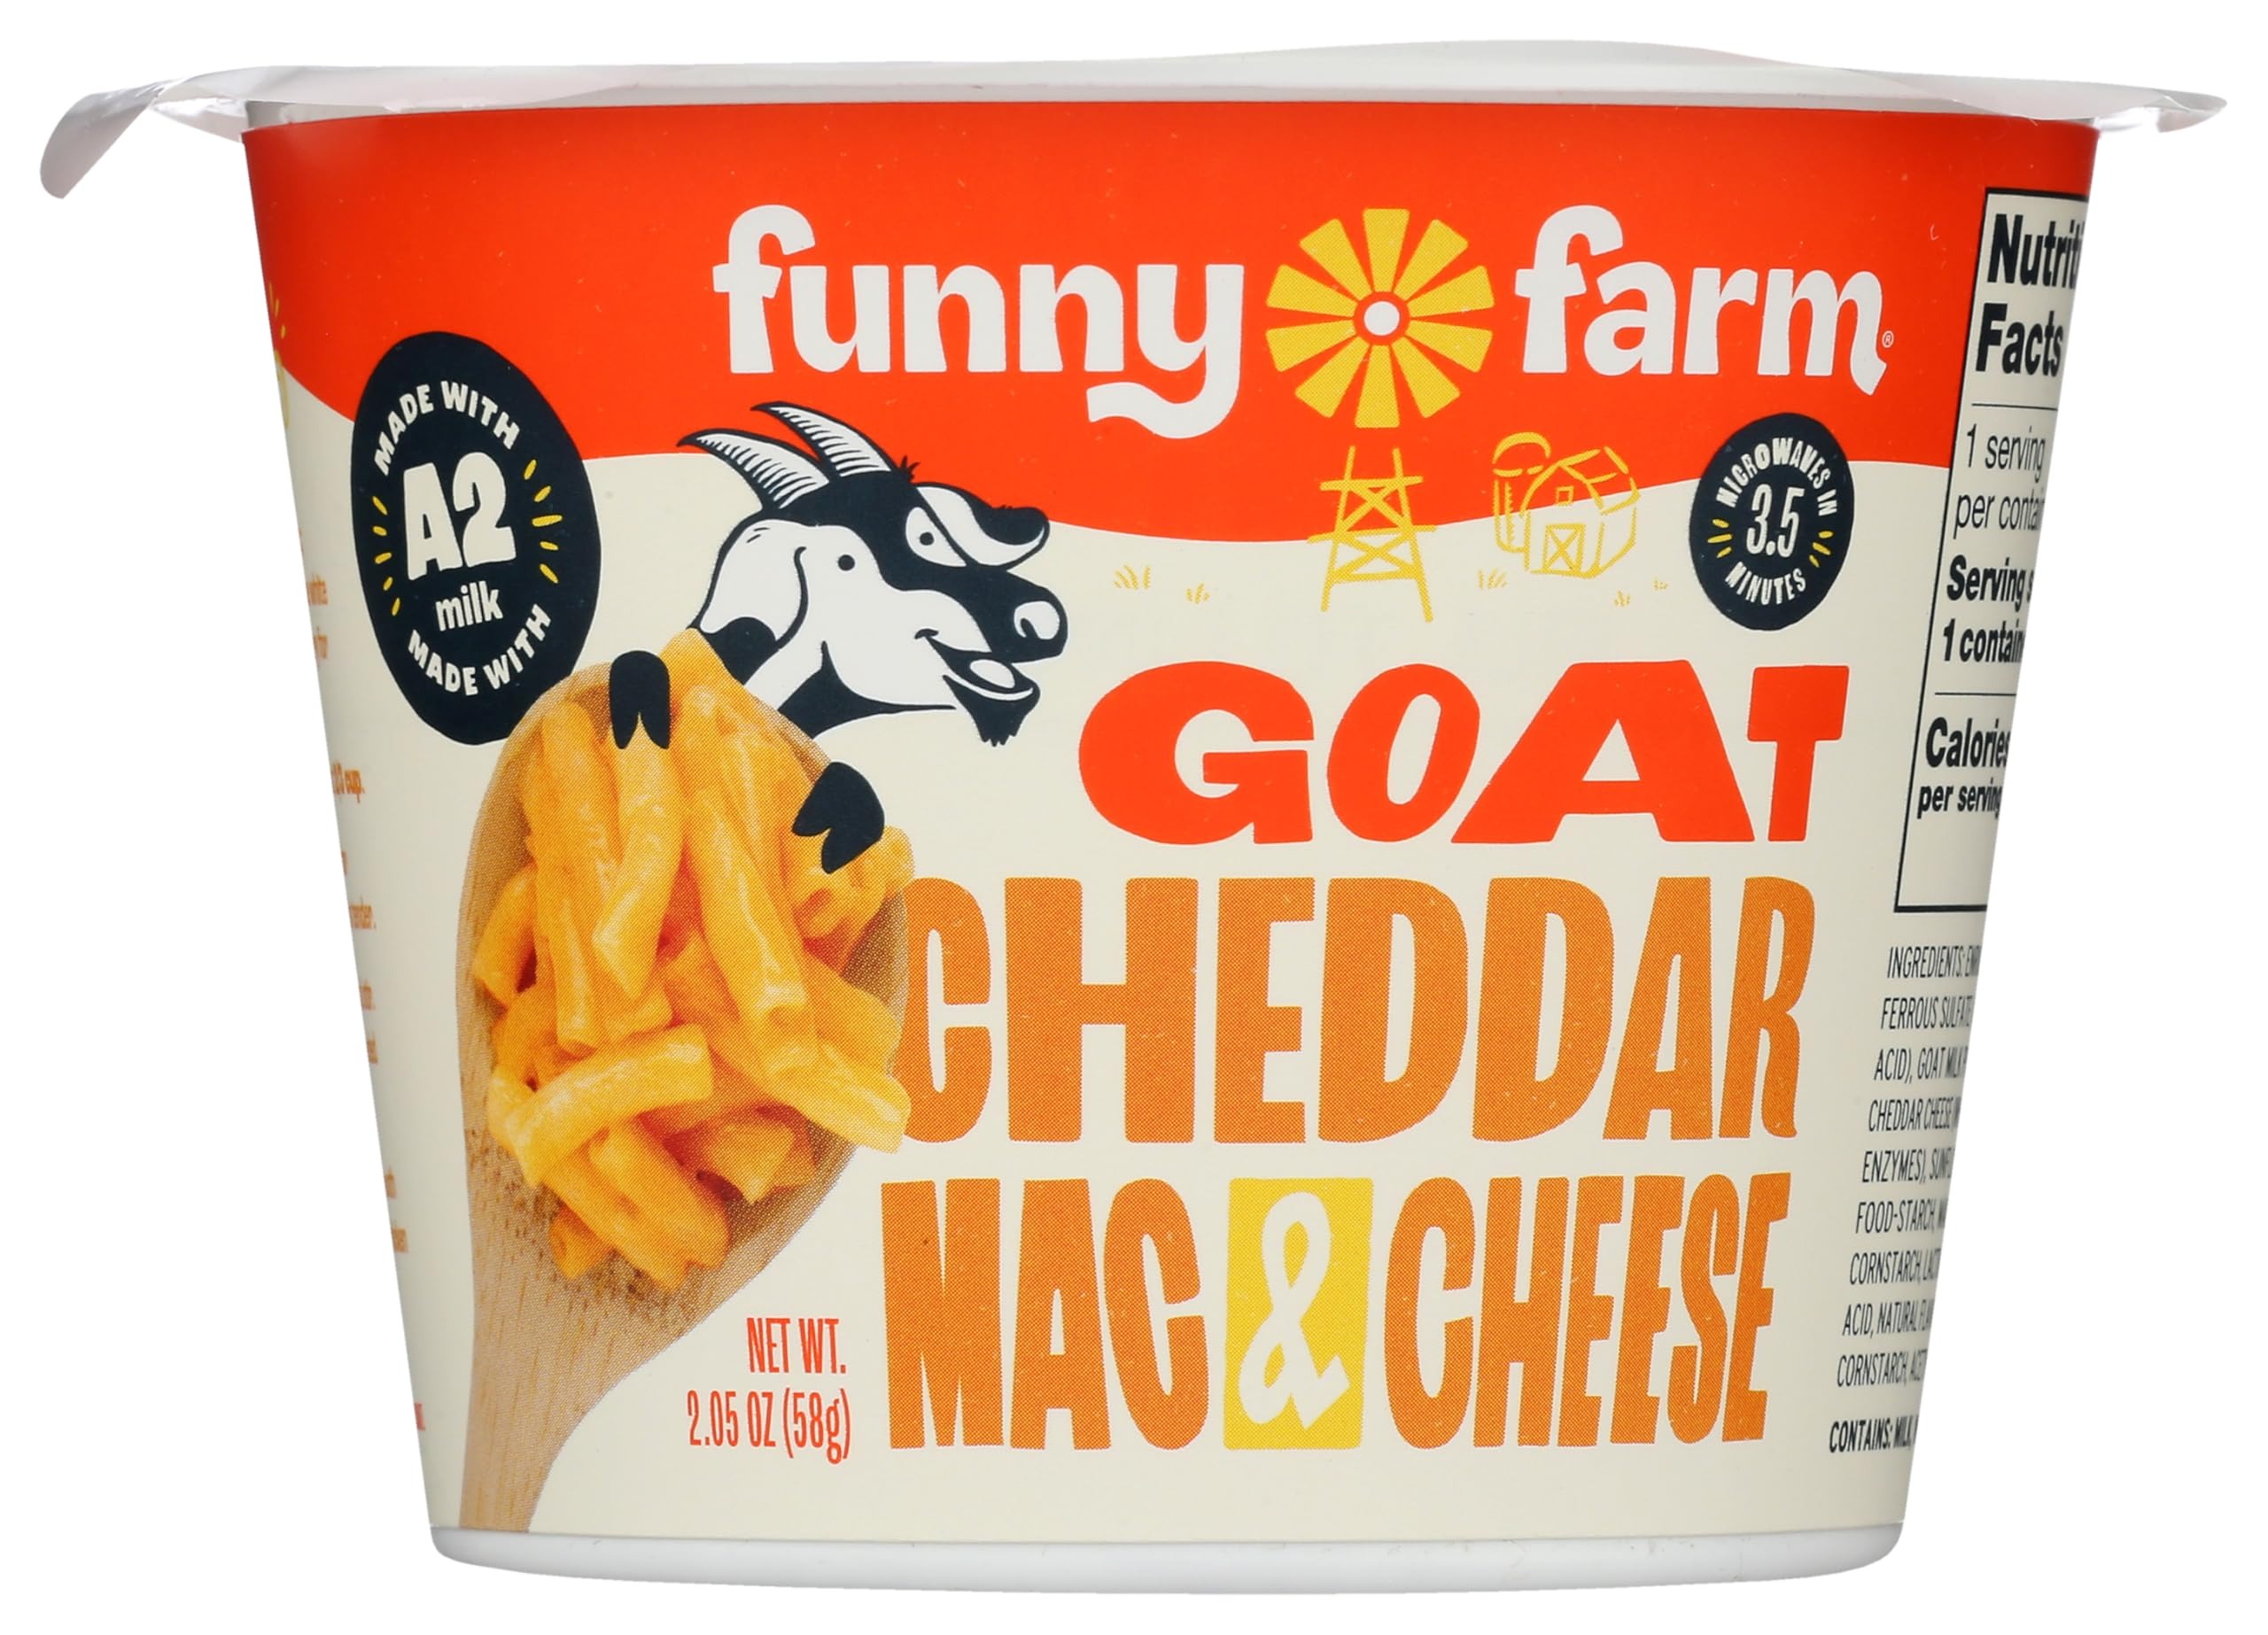
Item Name: Funny Farm A2 Milk Macaroni and Cheese | Pasta with Cheddar Cheese Flavor - Goat Cheese Mac and Cheese Dinner Bundle (Bulk 10 Pack) | A2 Goat Milk Cheese Pasta Sauce Packet with Elbow Macaroni Noodles - Goats Milk Based Cheddar Cheese Mac n Cheese
Bullet Point 1: 🧀 Ultra Convenient: No more mixing powder, milk, and butter! Our mac and cheese cups take 3 minutes to microwave – just add water to the fill line! Delicious A2 Mac n Cheese in three minutes!
Bullet Point 2: 🐐 Digestion Friendly: Our cheddar cheese is made from digestion friendly A2 goats milk. Did you know that A2 goat milk has a healing effect on cows milk allergy (the number one food allergy)?
Bullet Point 3: 🥛 Delicious Creamy Taste: Goat milk creates a thicker, creamier texture and mouthfeel - with no 'goat-y' taste. Delivers prebiotics that nourish our beneficial gut bacteria!
Bullet Point 4: 🧀 Award Winning Cheese: We use award-winning Wisconsin goat cheese in our liquid pasta sauce mix. Our packaged macaroni and cheese requires 75% LESS butter than the other boxes and delivers a creamier result!
Bullet Point 5: 🐐 Goat Milk Nutritional Benefits: Goat's milk contains more calcium, vitamin A, potassium and vitamin B6 than cow's milk. Our award-winning milk includes ZERO antibiotics, growth hormones or synthetics.
Bullet Point 6: 🌱 Sustainable Goat Farms: Our goat milk comes from a cooperative of over 70 Wisconsin small 'hoofprint' farms. Local, sustainable, humble goat farms providing small batch, high quality milk.
Product Description: 🐐 Who doesn't love goats?? 🐐 <br><br> Our macaroni and cheese is literally the G.O.A.T. mac and cheese. All of the wonderful benefits of goat milk, with none of the 'goat-y' flavor. Just delicious, creamy Mac. Our Original Cheddar flavor is dripping with cheddar goodness, and is easy on the tummy. <br><br> While NOT a lactose-free option, our cheese is A2 protein based, making it easier to digest. Goat milk contains slightly less lactose than cow milk (~1% less), but is primarily easier to digest because of the A2 protein structure. The molecules in A2 milk are MUCH smaller than those of a1 milk (cow milk) and therefore break down in our digestive tract much easier. Similarly, the physical structure of the molecules are simpler (very similar to the structure of human breast milk), so our bodies can break them down easier. <br><br> Goat milk contains higher concentrations of essential fatty acids (medium chain triglycerides), which are more easily converted to energy and less prone to fat storage. Goat milk contains 2x the amount of these essential fatty acids than cow milk! Goat milk is a terrific option for dairy lovers and non-dairy lovers alike, and provides a wonderful option for any sensitive tummies. Our goat milk is refrigerated very quickly, which gets rid of the 'tangy', 'goat-y' flavor you may be familiar with in past experiences with goat milk. <br><br> Give Funny Farm macaroni and cheese a try, you'll be blown away at the taste, thickness, creamy texture and 'no heavy' tummy feeling after you finish!
Value: 1.0
Unit: Count

Price: 35.325